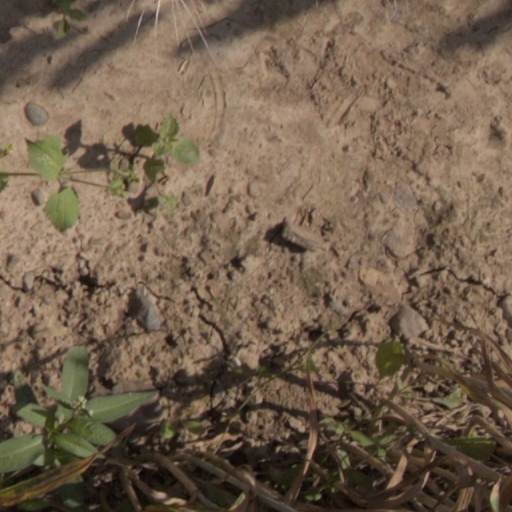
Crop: wheat